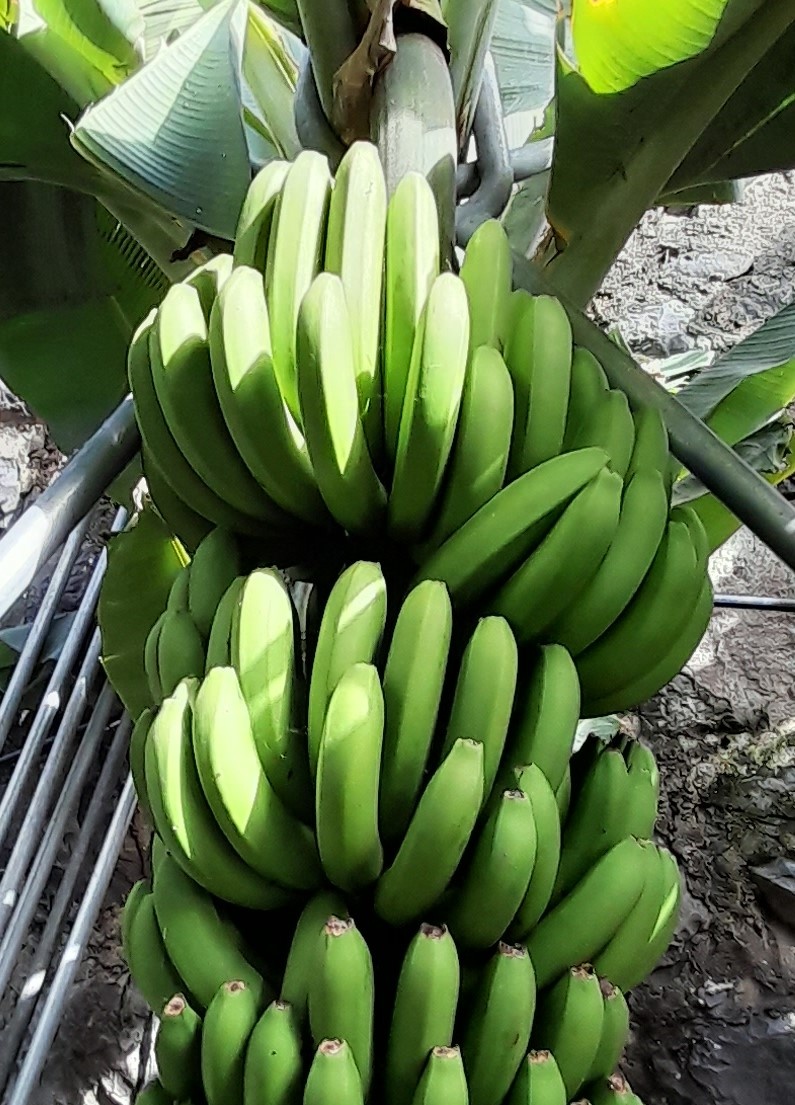
Label: Cut